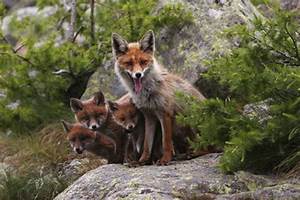
Label: scoiattolo